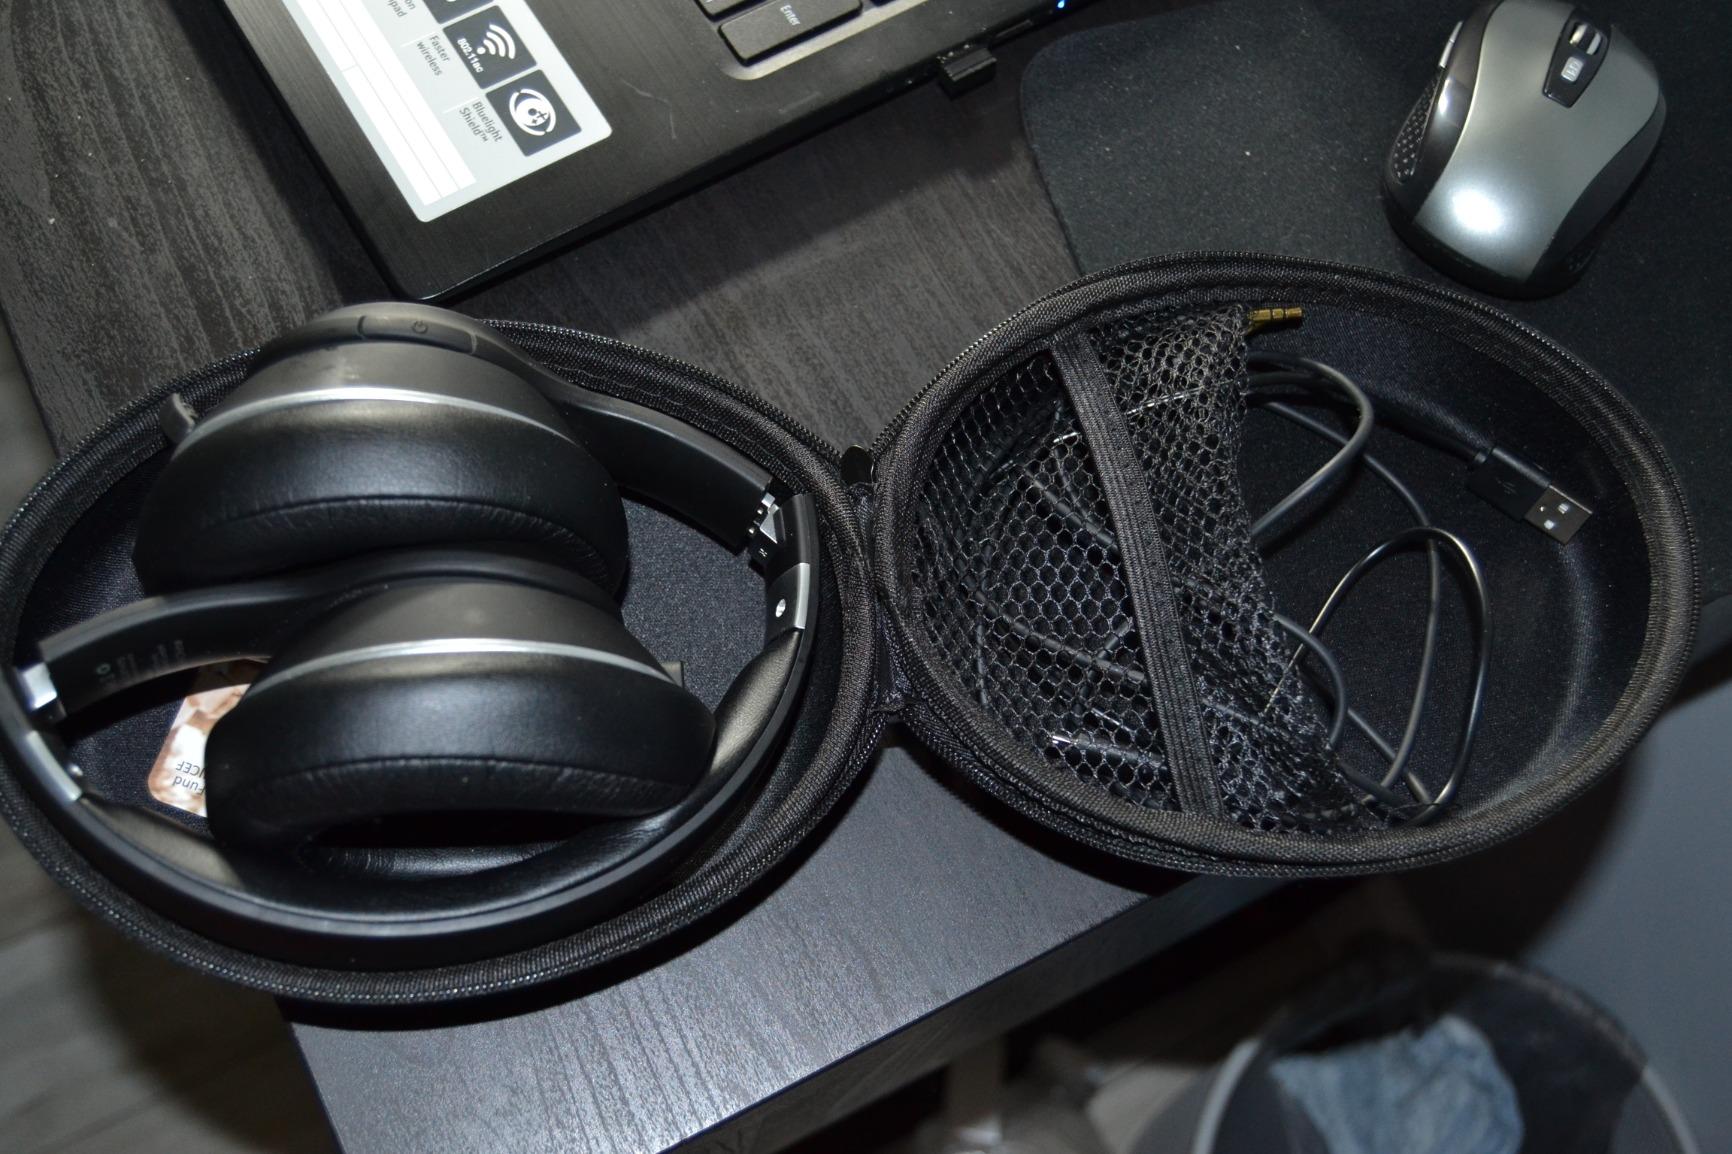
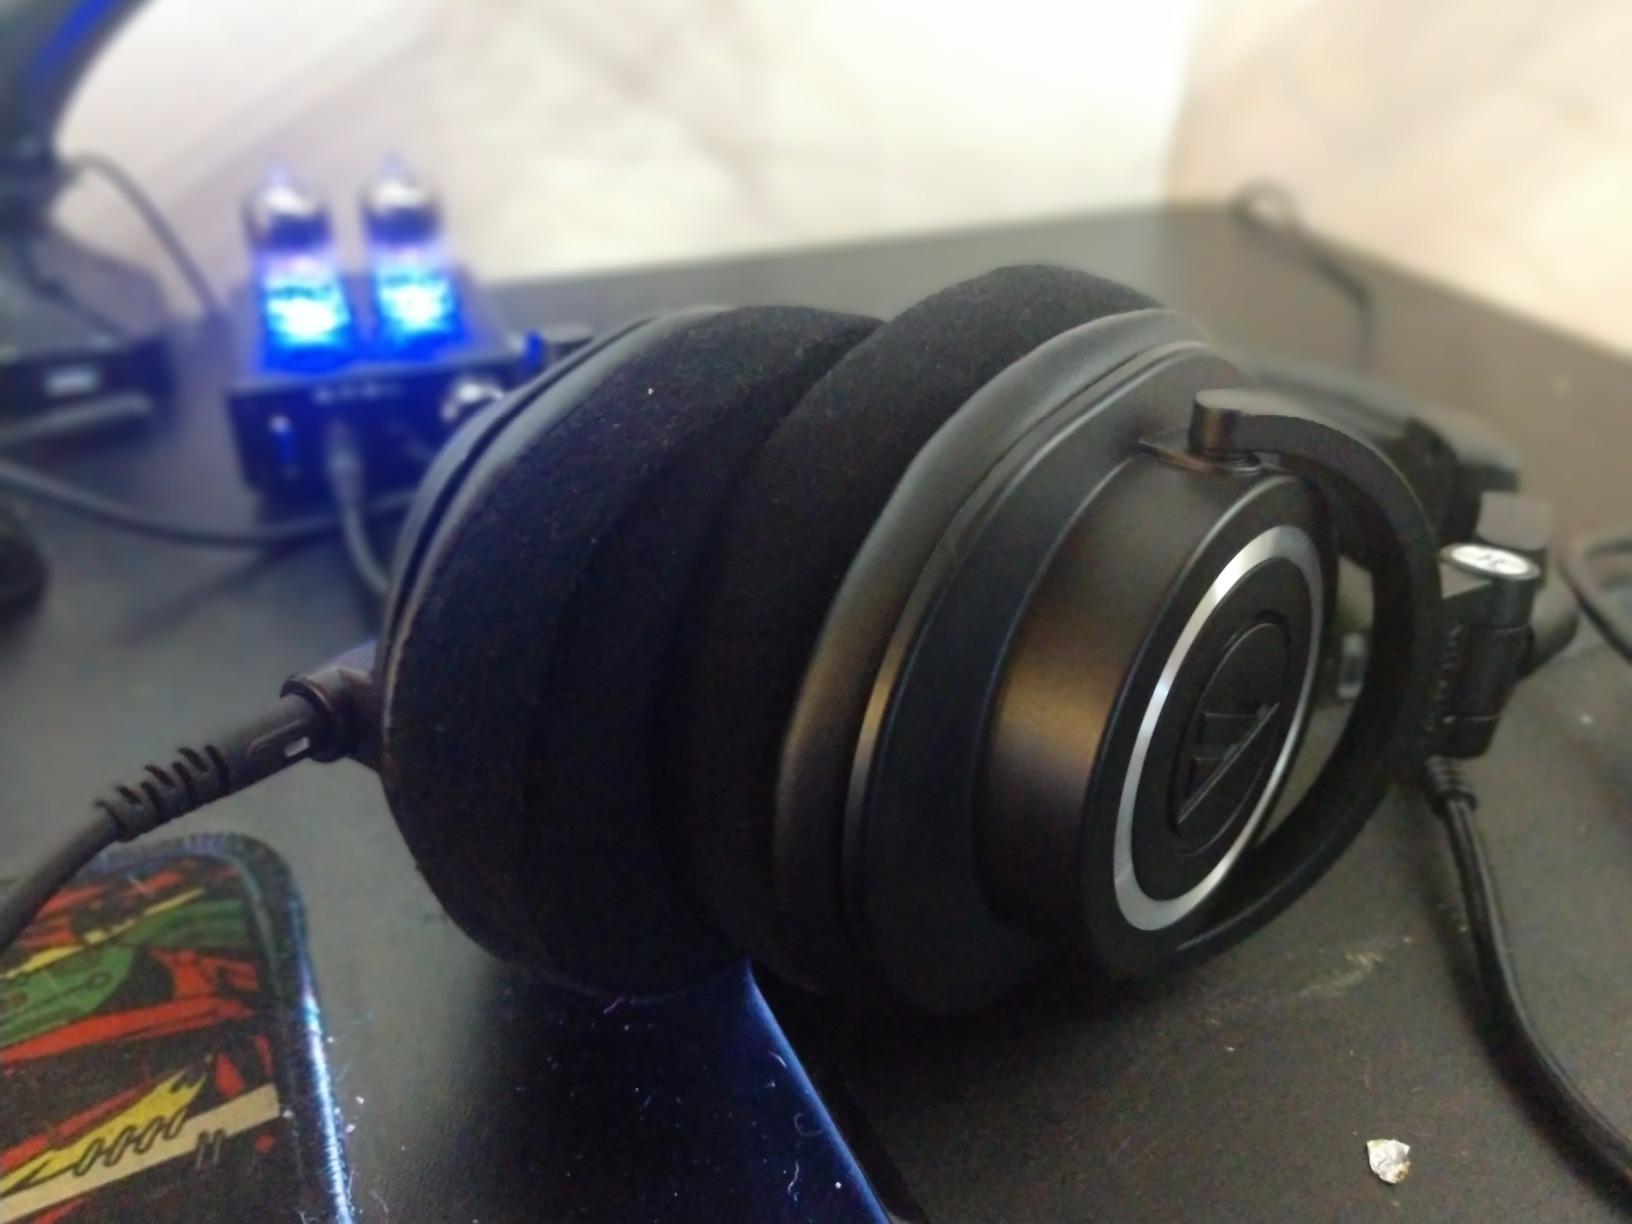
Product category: headphones
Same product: no